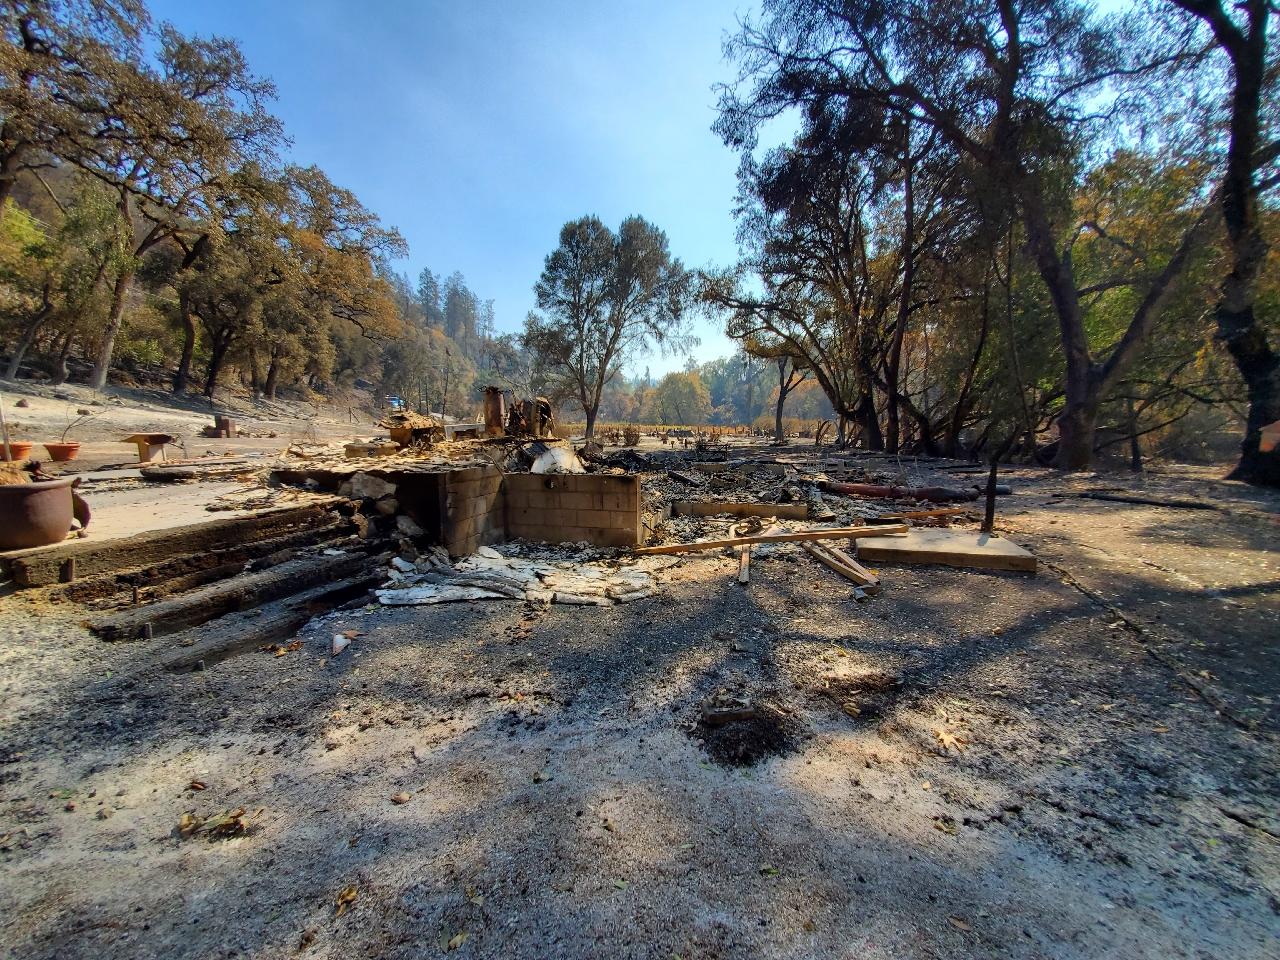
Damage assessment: destroyed